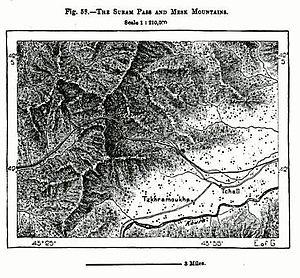
Le chemin de fer transcaucasien est une ligne ferroviaire construite sous l'Empire russe à partir de 1865. Elle reliait Poti, en Géorgie actuelle, à Bakou, en Azerbaïdjan. En 1922, elle devient une partie des chemins de fer soviétiques. Elle est fermée lors de l'éclatement de l'Union soviétique en 1991. Sa réouverture, en projet depuis les années 2010, est réalisée en octobre 2017 sous la forme de la ligne Bakou-Tbilissi-Kars avec la participation de la Turquie.